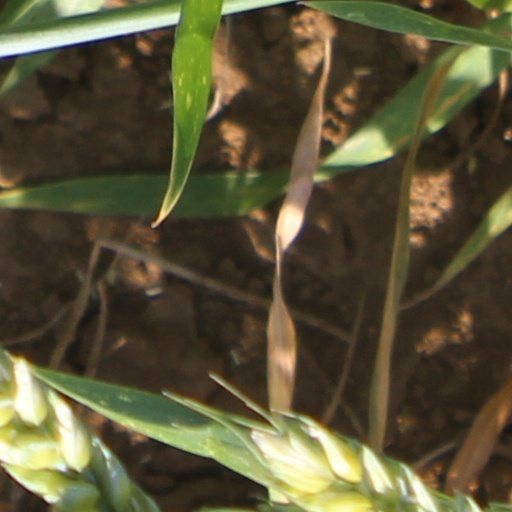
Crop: wheat